Deep in the Realm of Conscience

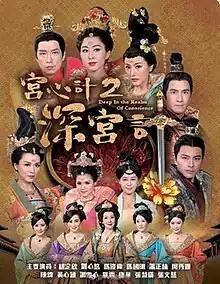
Official poster

Deep in the Realm of Conscience is a 2018 Hong Kong television series produced by TVB, Tengent Penguin Pictures and by producer Mui Siu-ching. It is the sequel to the 2009 drama "Beyond the Realm of Conscience." The drama aired five days a week on the TVB network with 45-minute episodes starting May 21, 2018. It stars Nancy Wu, Annie Liu, Steven Ma, Kenneth Ma, Edwin Siu, Jacqueline Wong and Alice Chan in this reboot installment.